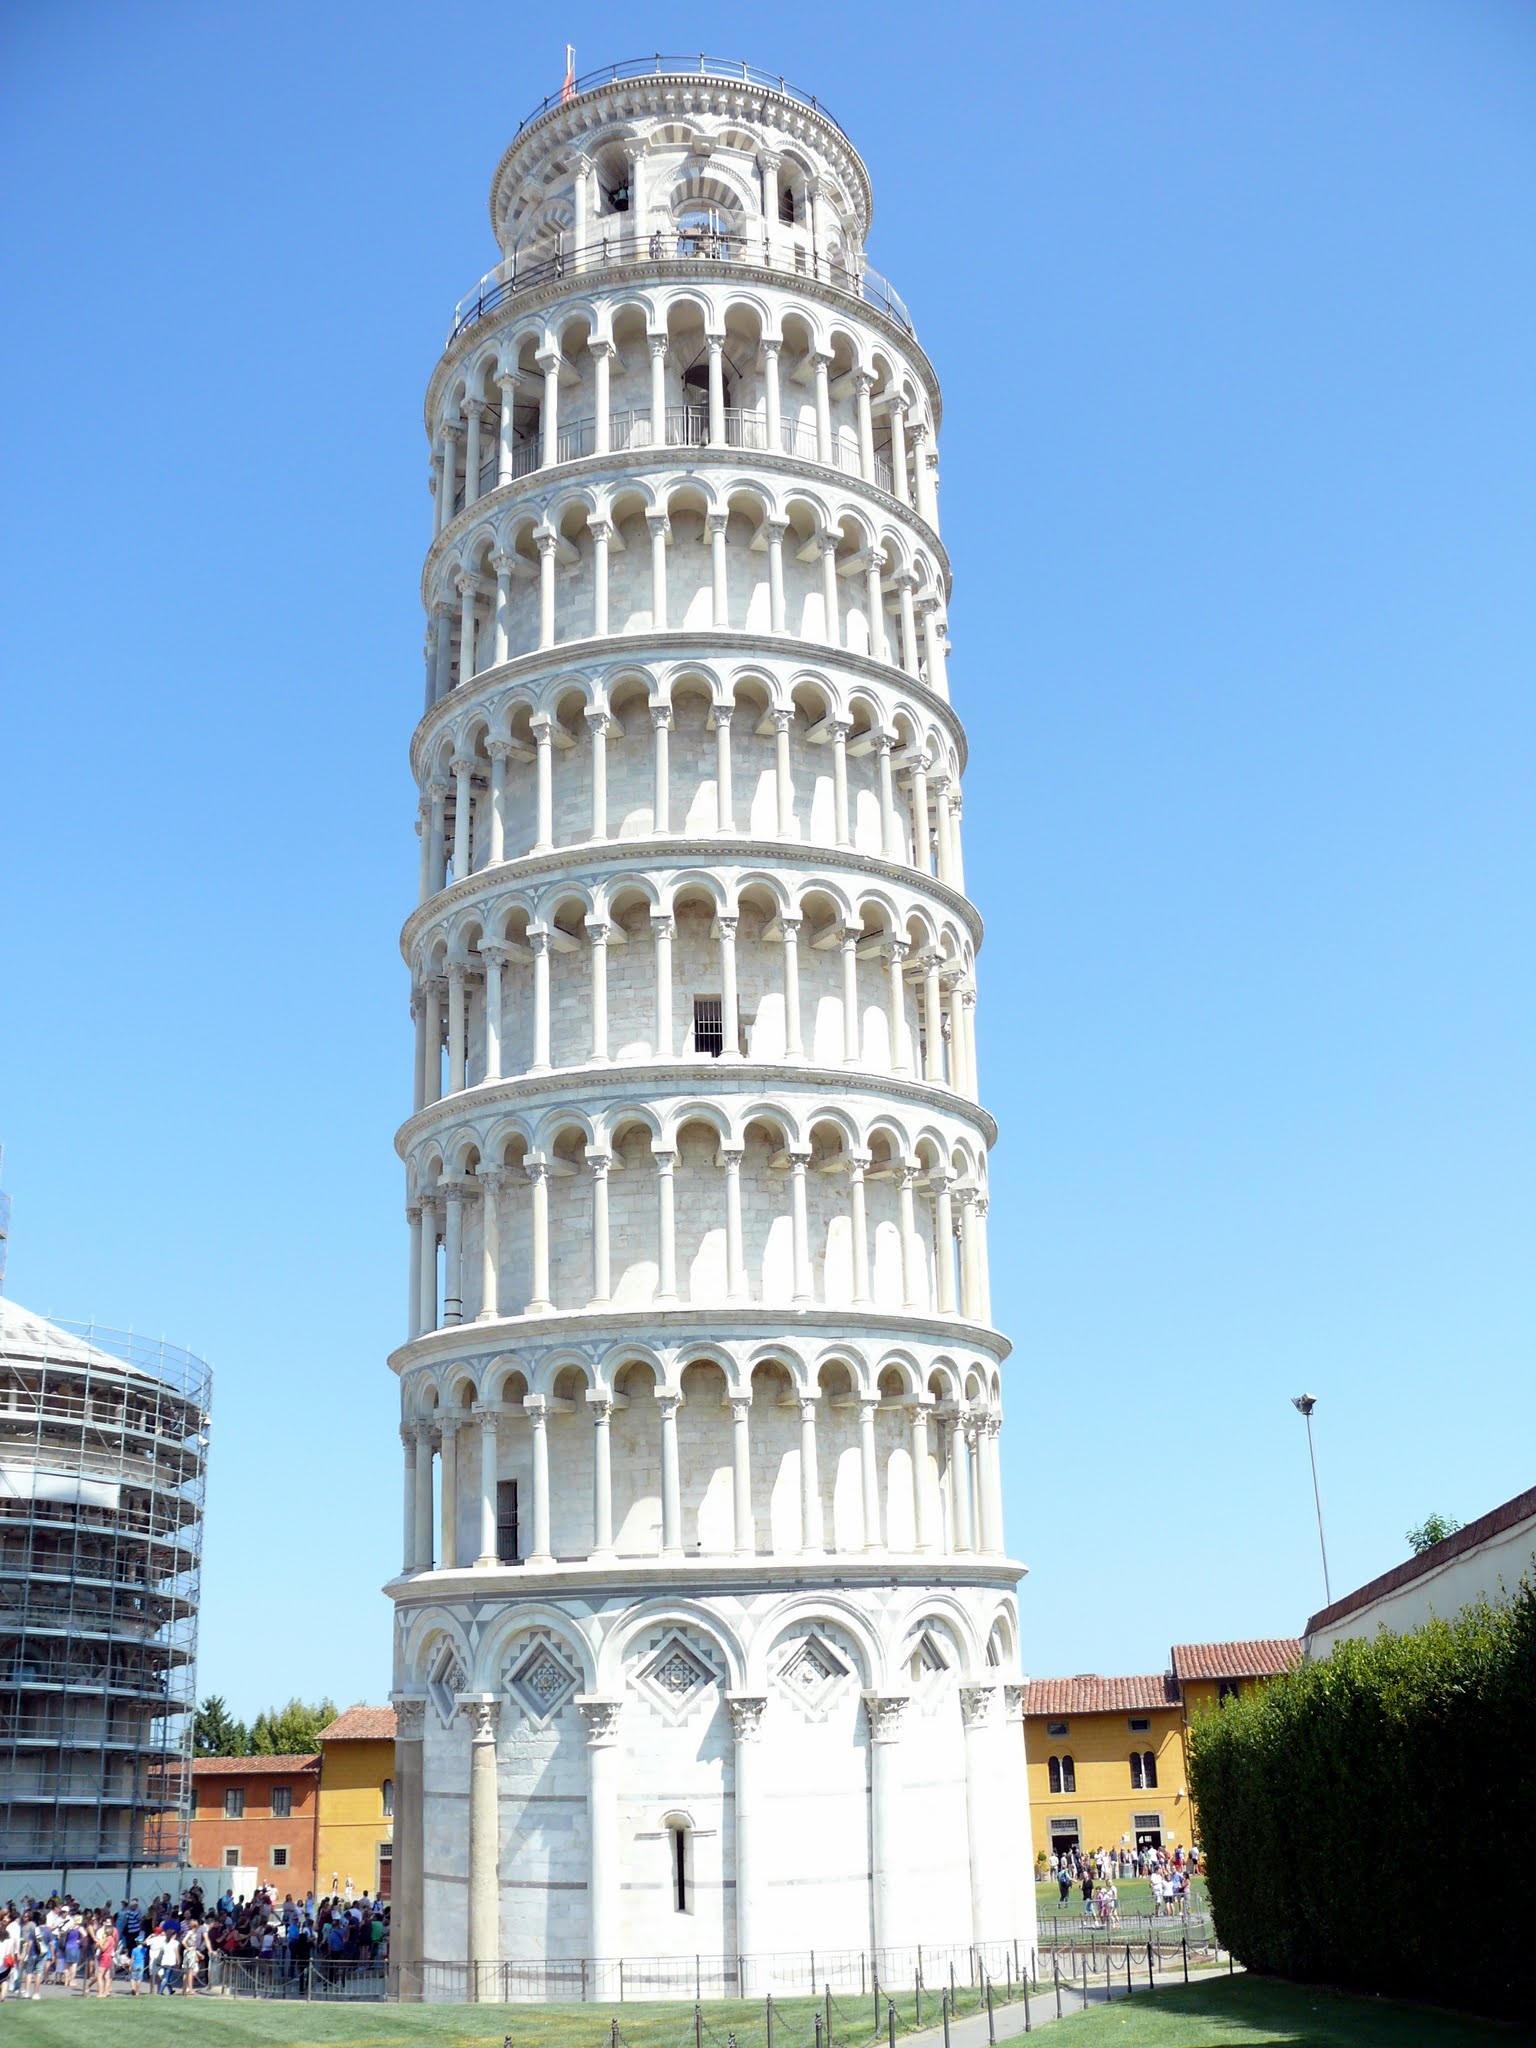
architecture, building, skyscraper, tower, landmark, italy, tuscany, facade, tower block, pisa, leaning tower